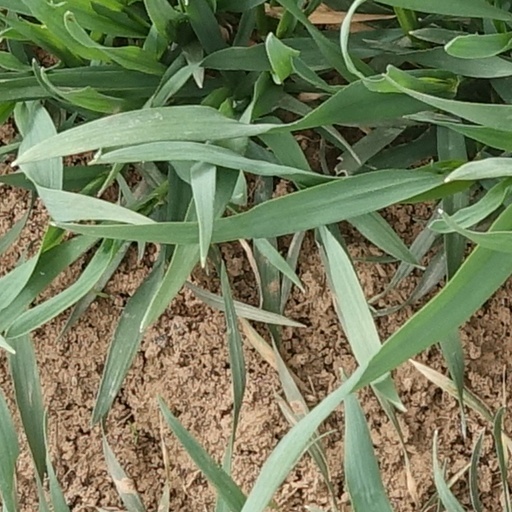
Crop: wheat